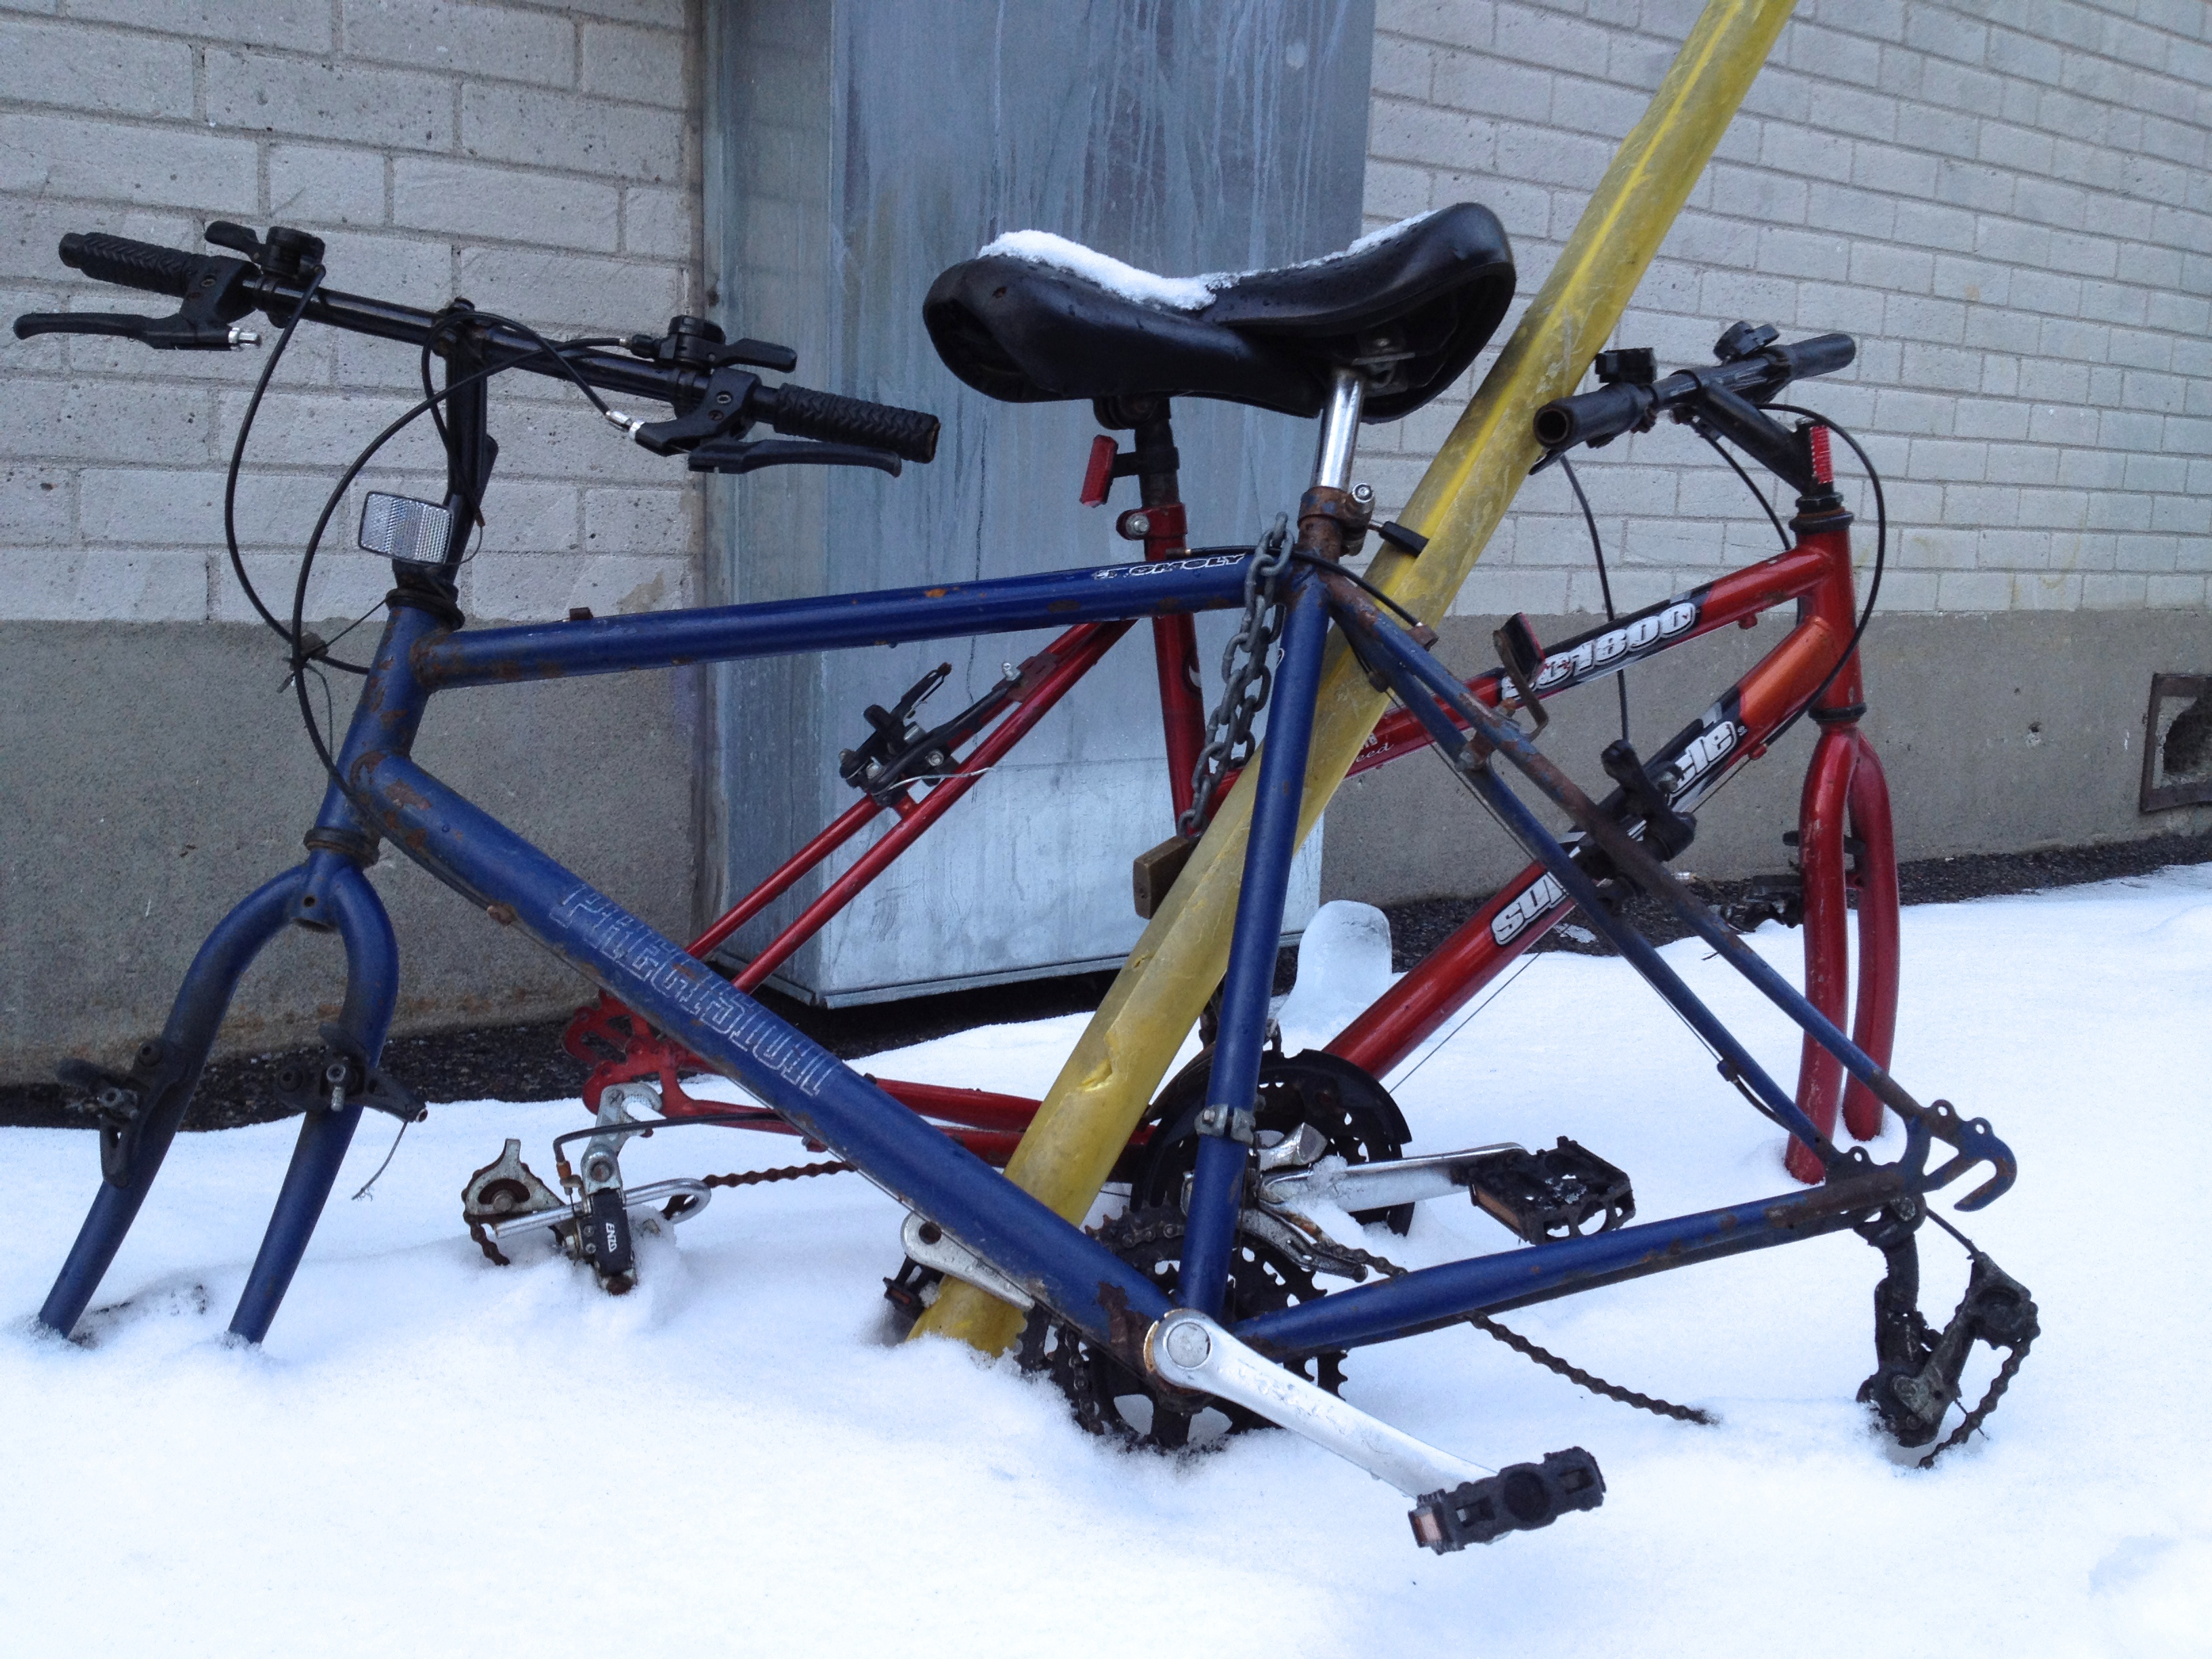
bicycle, aircraft, vehicle, machine, mountain bike, bicycle frame, land vehicle, cyclo cross bicycle